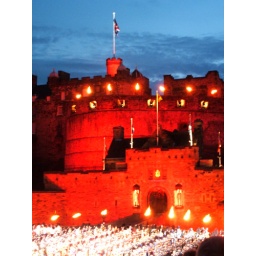
the castle in red